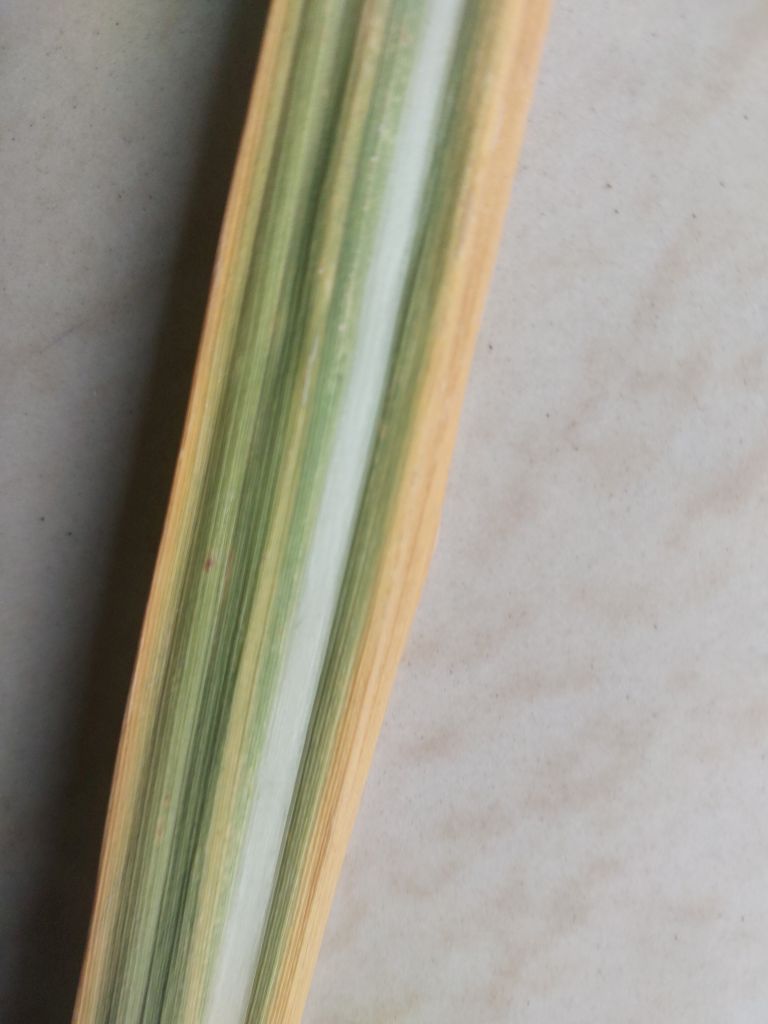
Label: Yellow Leaf